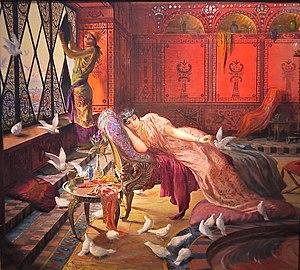
Toile orientaliste, Dreux, musée d’art et d’histoire Marcel-Dessal.
Le musée d'art et d'histoire de Dreux est un musée municipal situé dans le centre historique de Dreux, ville du département français d'Eure-et-Loir en région Centre-Val de Loire.
Salammbô est un roman historique de Gustave Flaubert, paru le 24 novembre 1862 chez Michel Lévy frères.
Georges-Antoine Rochegrosse, né à Versailles le 2 août 1859 et mort à El Biar en Algérie le 11 juillet 1938, est un peintre, décorateur et illustrateur français.